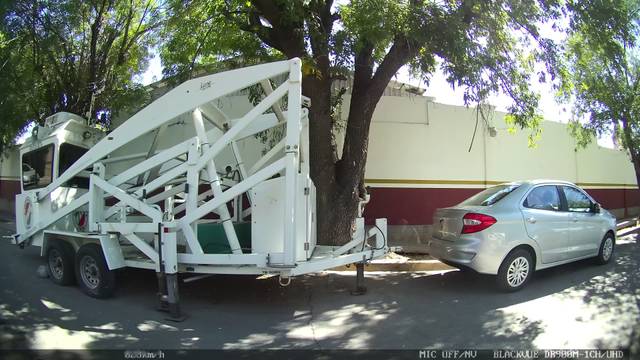
Region: Mexico
Coordinates: 25.436, -100.993